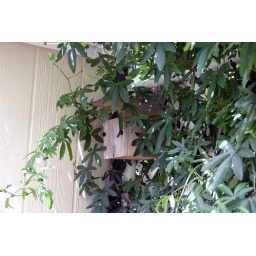
bird house in the vines (and a wooly caterpillar)